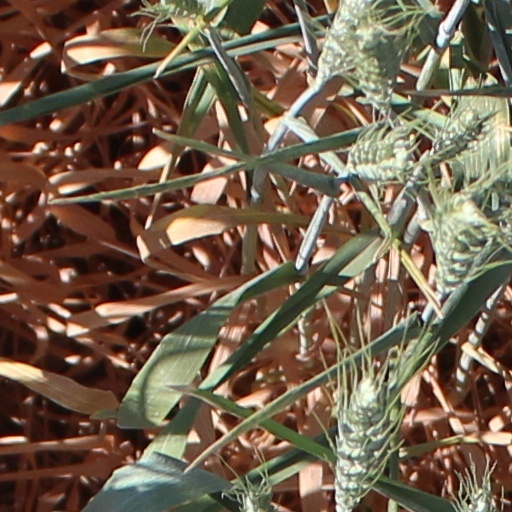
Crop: wheat